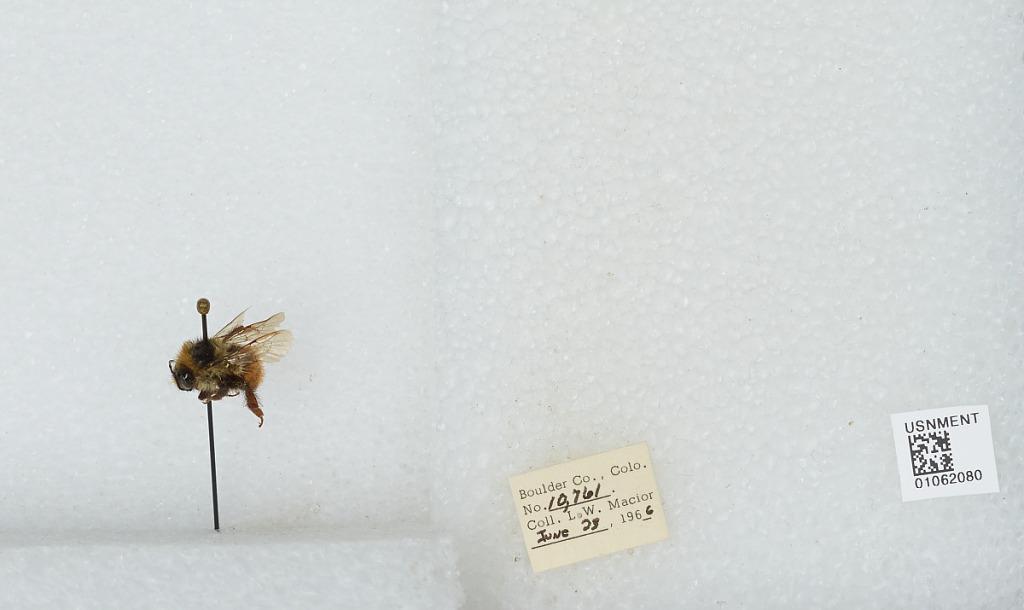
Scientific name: Bombus (Pyrobombus) bifarius Cresson
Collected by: L. Macior
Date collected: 1966-6-23
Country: United States
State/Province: Colorado
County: Boulder
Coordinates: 40.09, -105.36